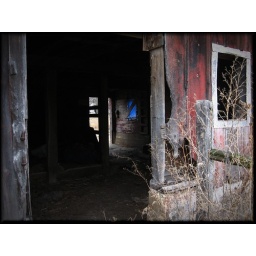
More of the abandoned barn in Oswego,IL. The blue is plastic wrap stuffed into a window opening